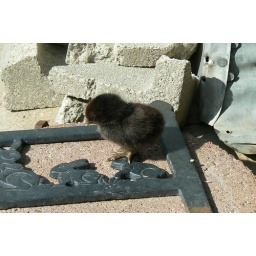
Here is a baby chicken out by my barn from this past summer.